John Tait (American football)

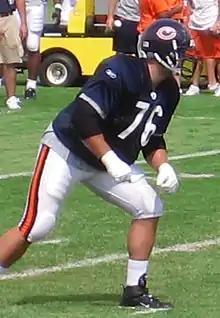
Tait at the Bears 2008 training camp

John Bernard Tait (born January 26, 1975) is an American former professional football offensive tackle, who played for both the Kansas City Chiefs and the Chicago Bears of the National Football League (NFL). He was selected with the 14th overall pick in the 1999 NFL draft by the Kansas City Chiefs out of Brigham Young University (BYU) and played for the Chiefs for five years. He also played for the Chicago Bears.